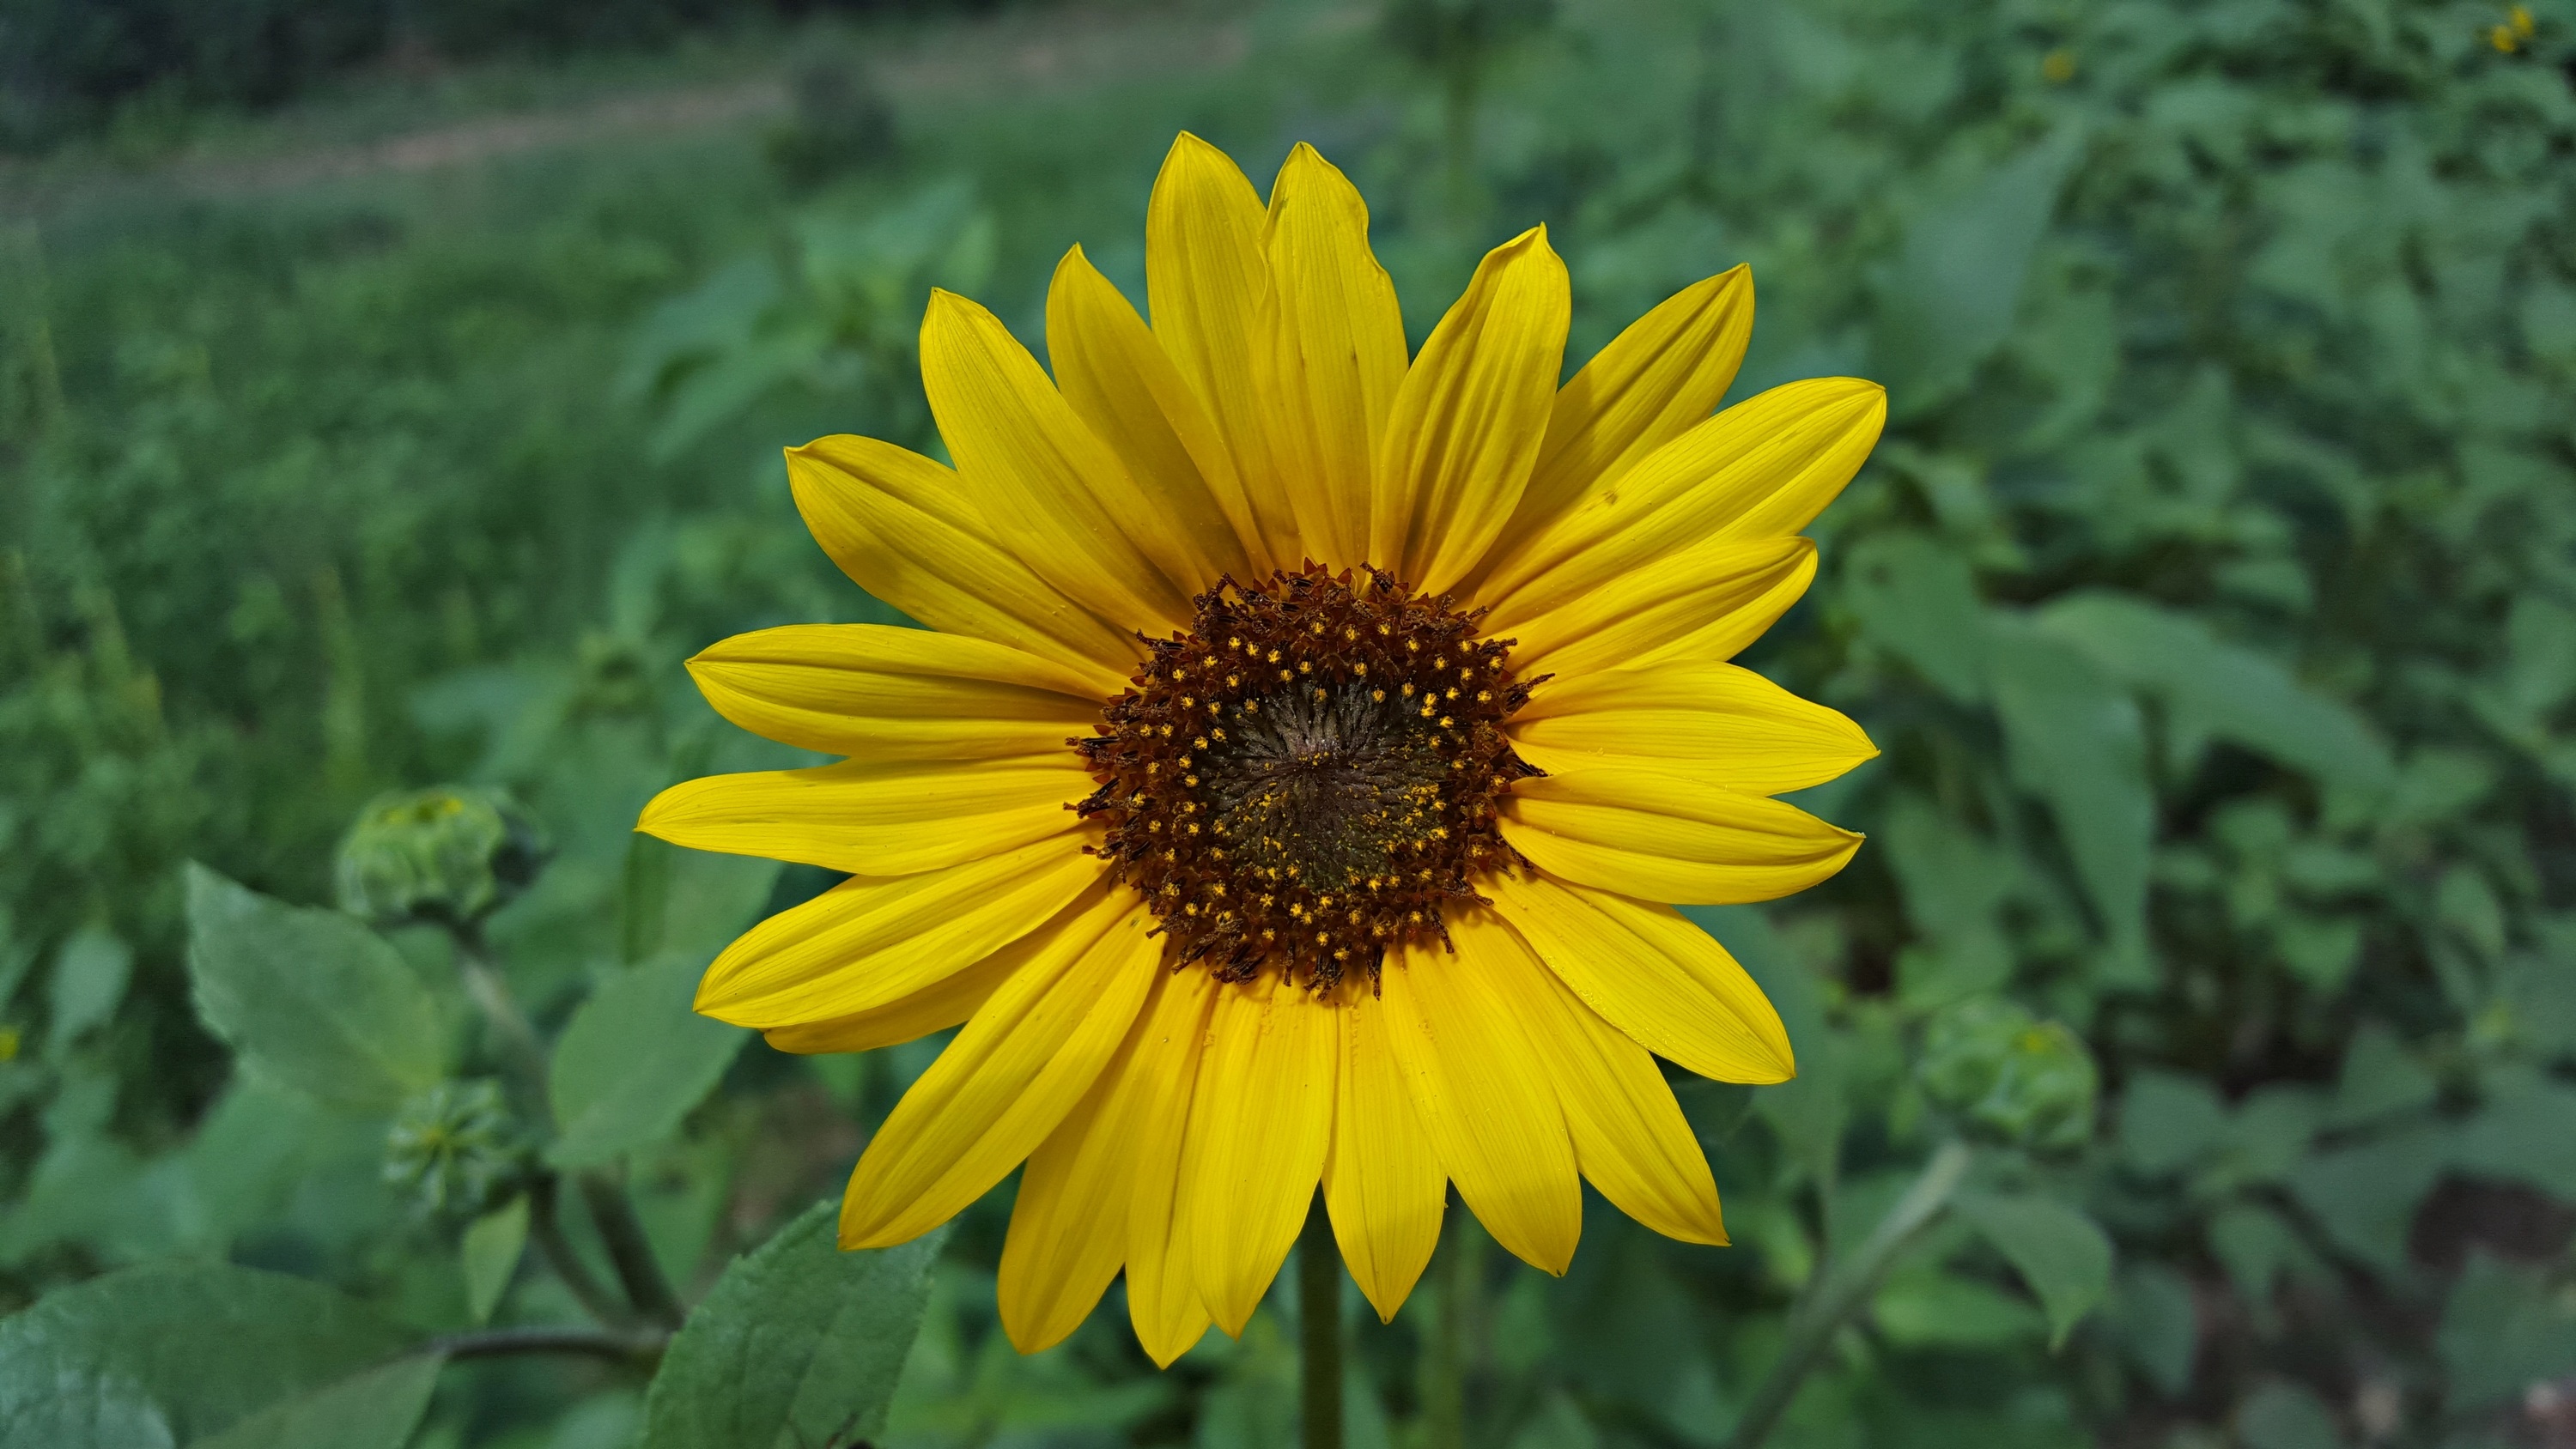
nature, blossom, growth, plant, field, meadow, flower, petal, bloom, summer, floral, daisy, green, color, natural, botany, colorful, yellow, flora, season, sunflower, wildflower, macro photography, flowering plant, daisy family, oxeye daisy, annual plant, land plant